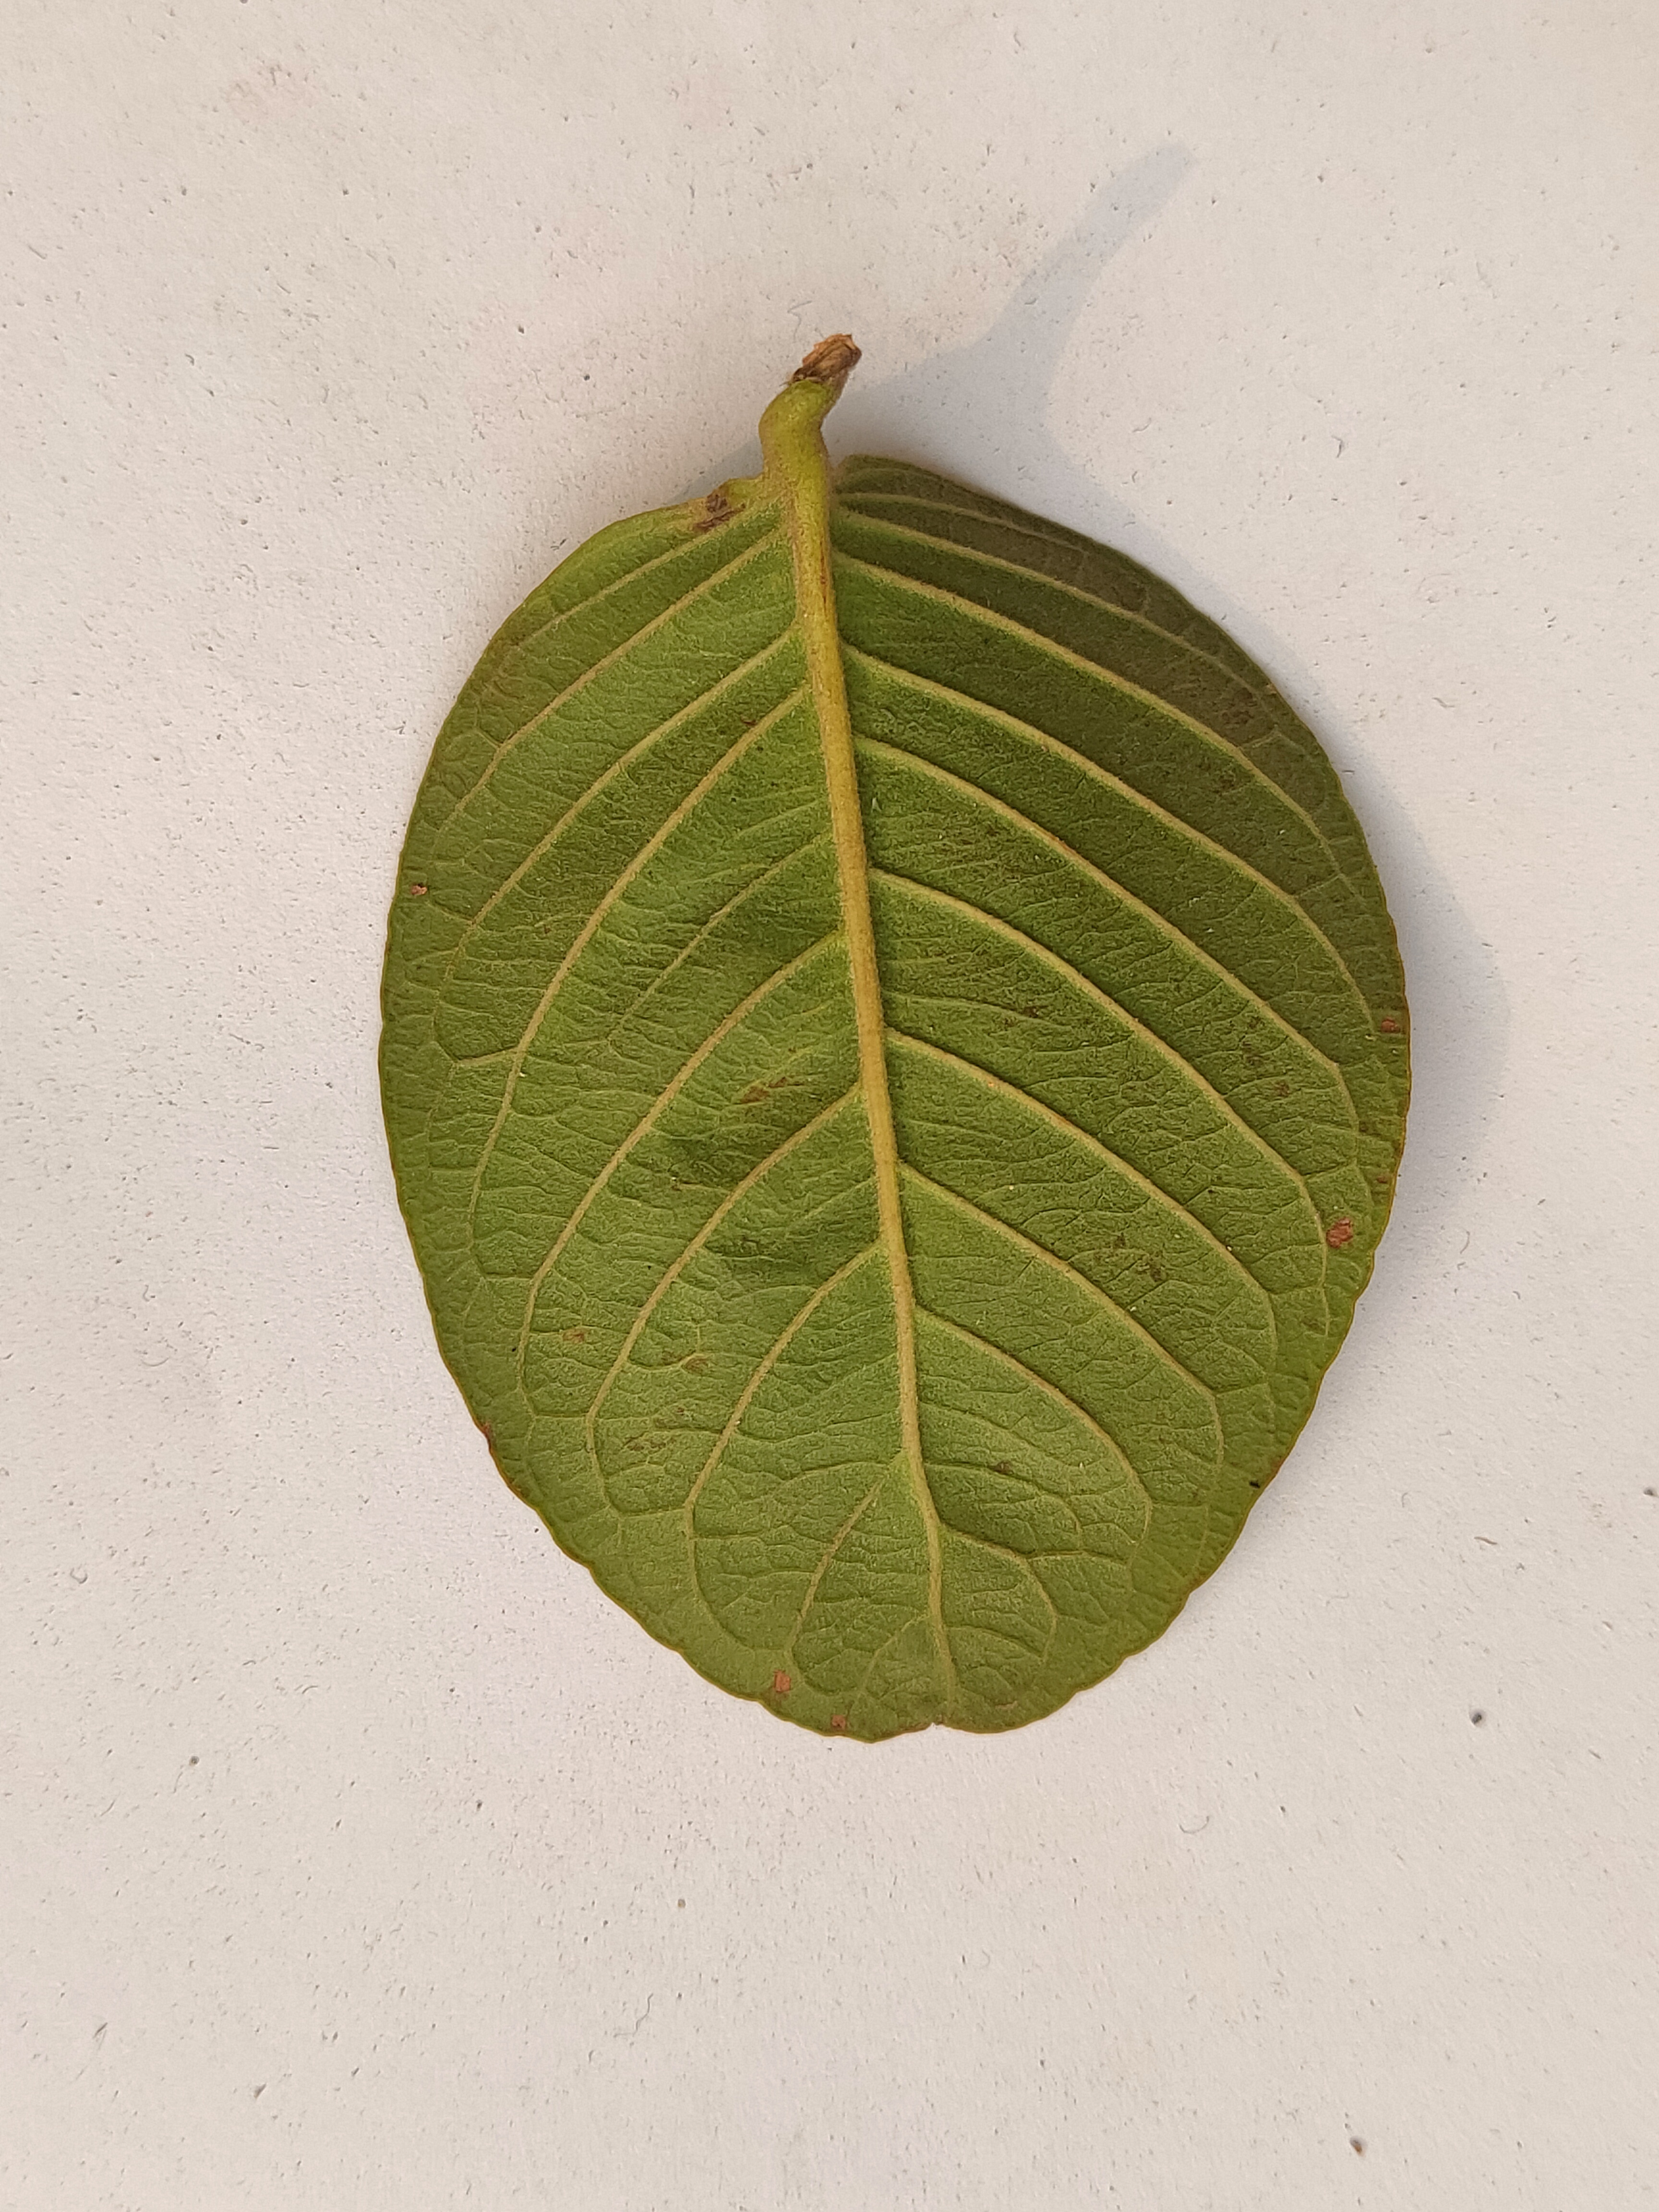
Leaf variety: Guava